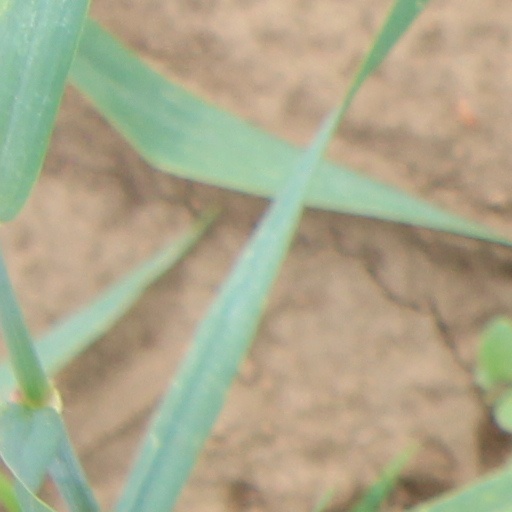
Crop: wheat